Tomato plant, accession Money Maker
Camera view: bottom (45 deg); turntable rotation: 120 degrees
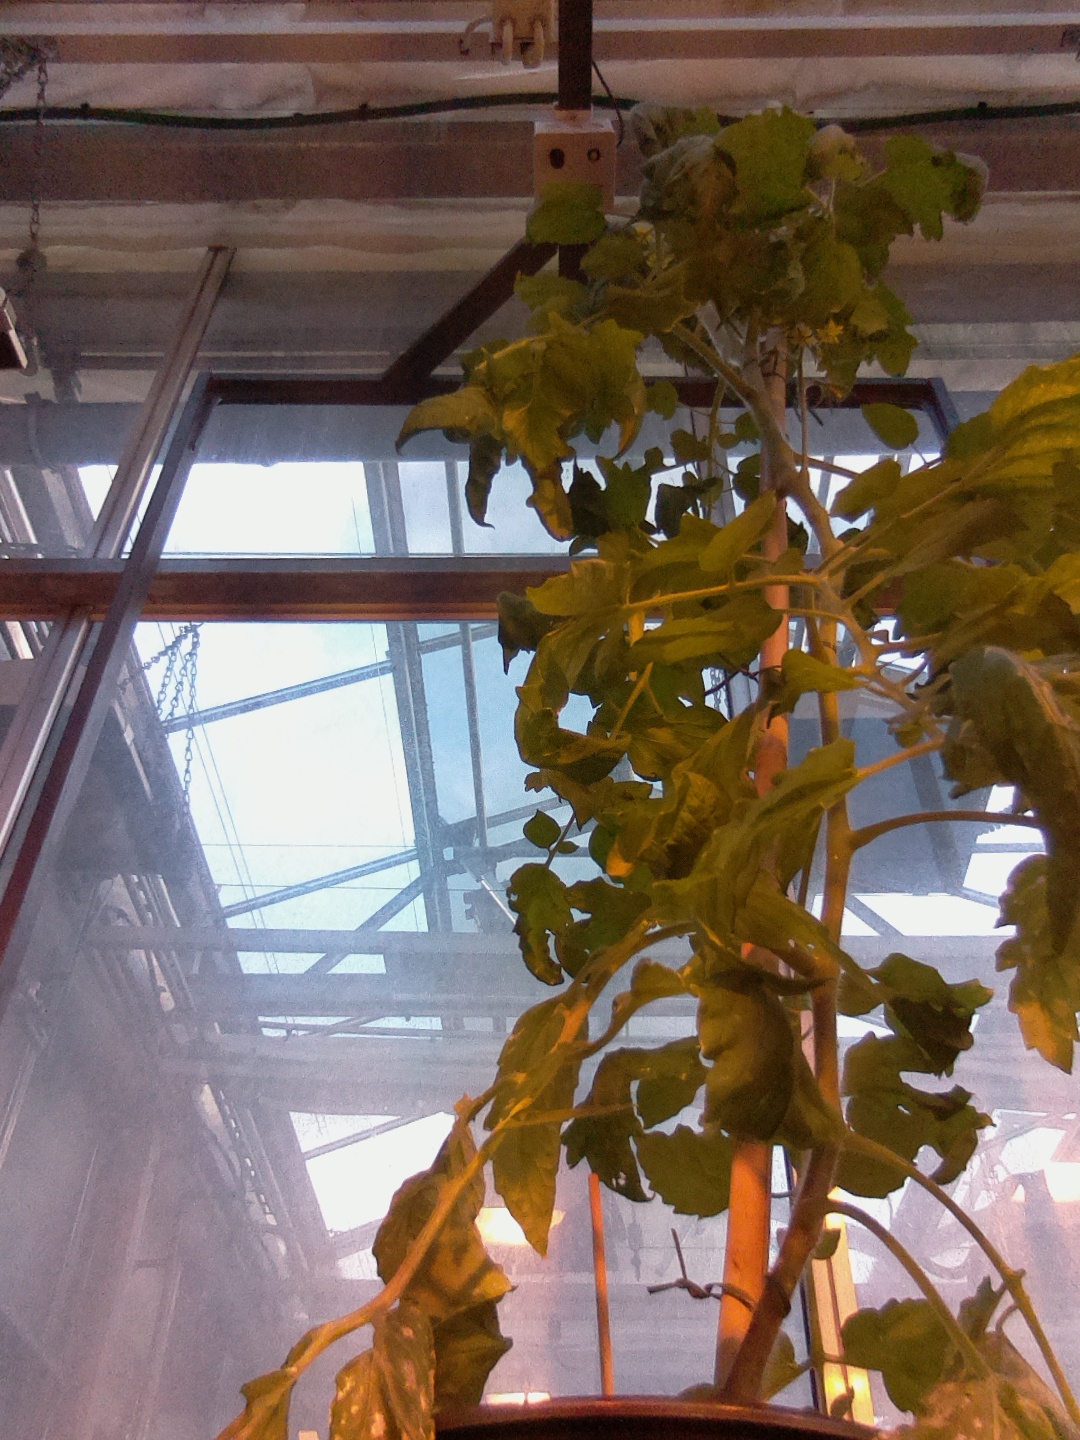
BBCH growth stage 68: Full flowering, 80%-90% of flowers open, more petals falling